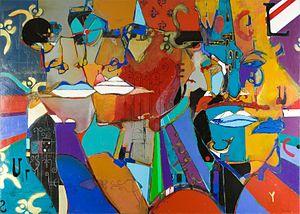
L(ongue) O(vation) des V(anesses) É(ployées)
Dominic Besner est un artiste canadien connu pour ses peintures colorées de personnages et d'animaux. Son art, considéré plus comme figuratif, a été présenté au pavillon du Canada à l'exposition universelle de 2010 à Shanghai, en Chine. Il a exposé au Canada, aux États-Unis, au Mexique, au Maroc et en Chine.